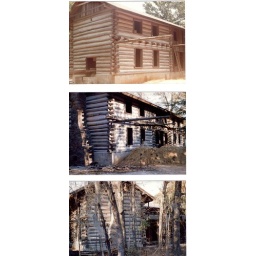
top: time for the porch now. middle: sand brought in for porch. bottom: side view of kitchen side of house